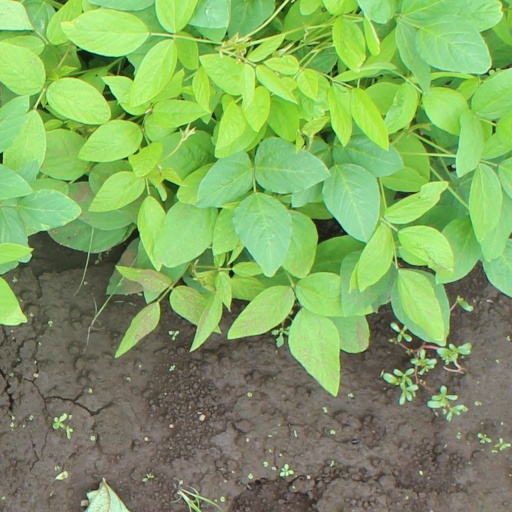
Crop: soybean